List of people who have crossed Canada on foot

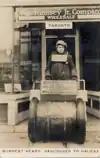

Burnest Heard (born Burnest Watson Heard Wozny), the self-styled "World's Greatest Lover", walked from Vancouver, BC to Halifax, NS and back. Heard set out on 1 June 1937 and arrived in Halifax 19 months later, in December 1939. He pushed a 150-pound oil drum across the country to make it clear that he did not hitch-hike during his journey. Heard paid for his trip by selling postcards of himself, at 10 cents apiece (he claimed to have sold 18,000 of them); staying in hotels and buying his own food. After a rest in Halifax, he began his return trip on 1 February 1940 and took two years and ten months to reach Vancouver (in December 1942). His first cross-country transit was widely reported in newspapers all over the US and Canada; however, his return journey was only featured in the Canadian press.